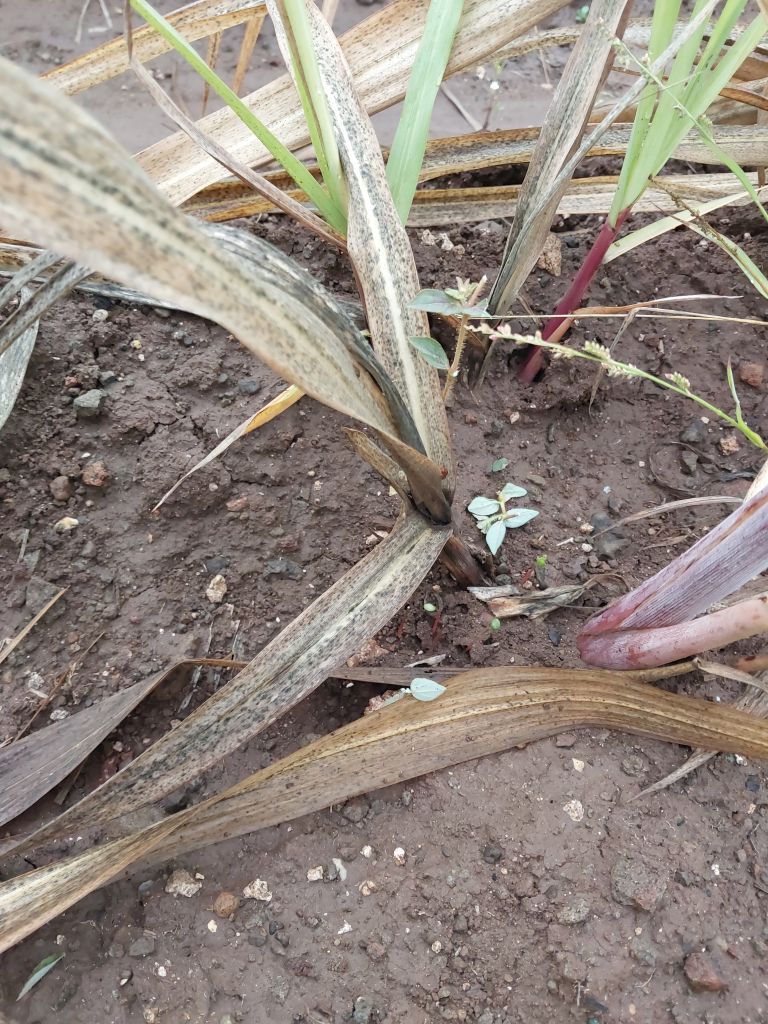
Label: Sett Rot